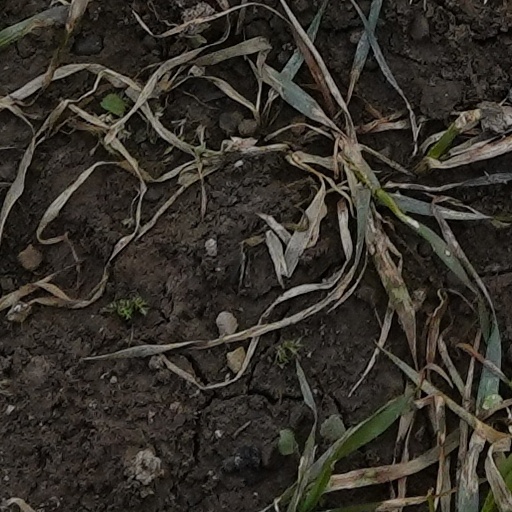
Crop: wheat